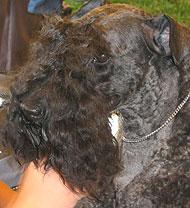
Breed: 229-n000087-Kerry_blue_terrier